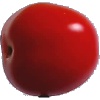
Label: Tomato 4